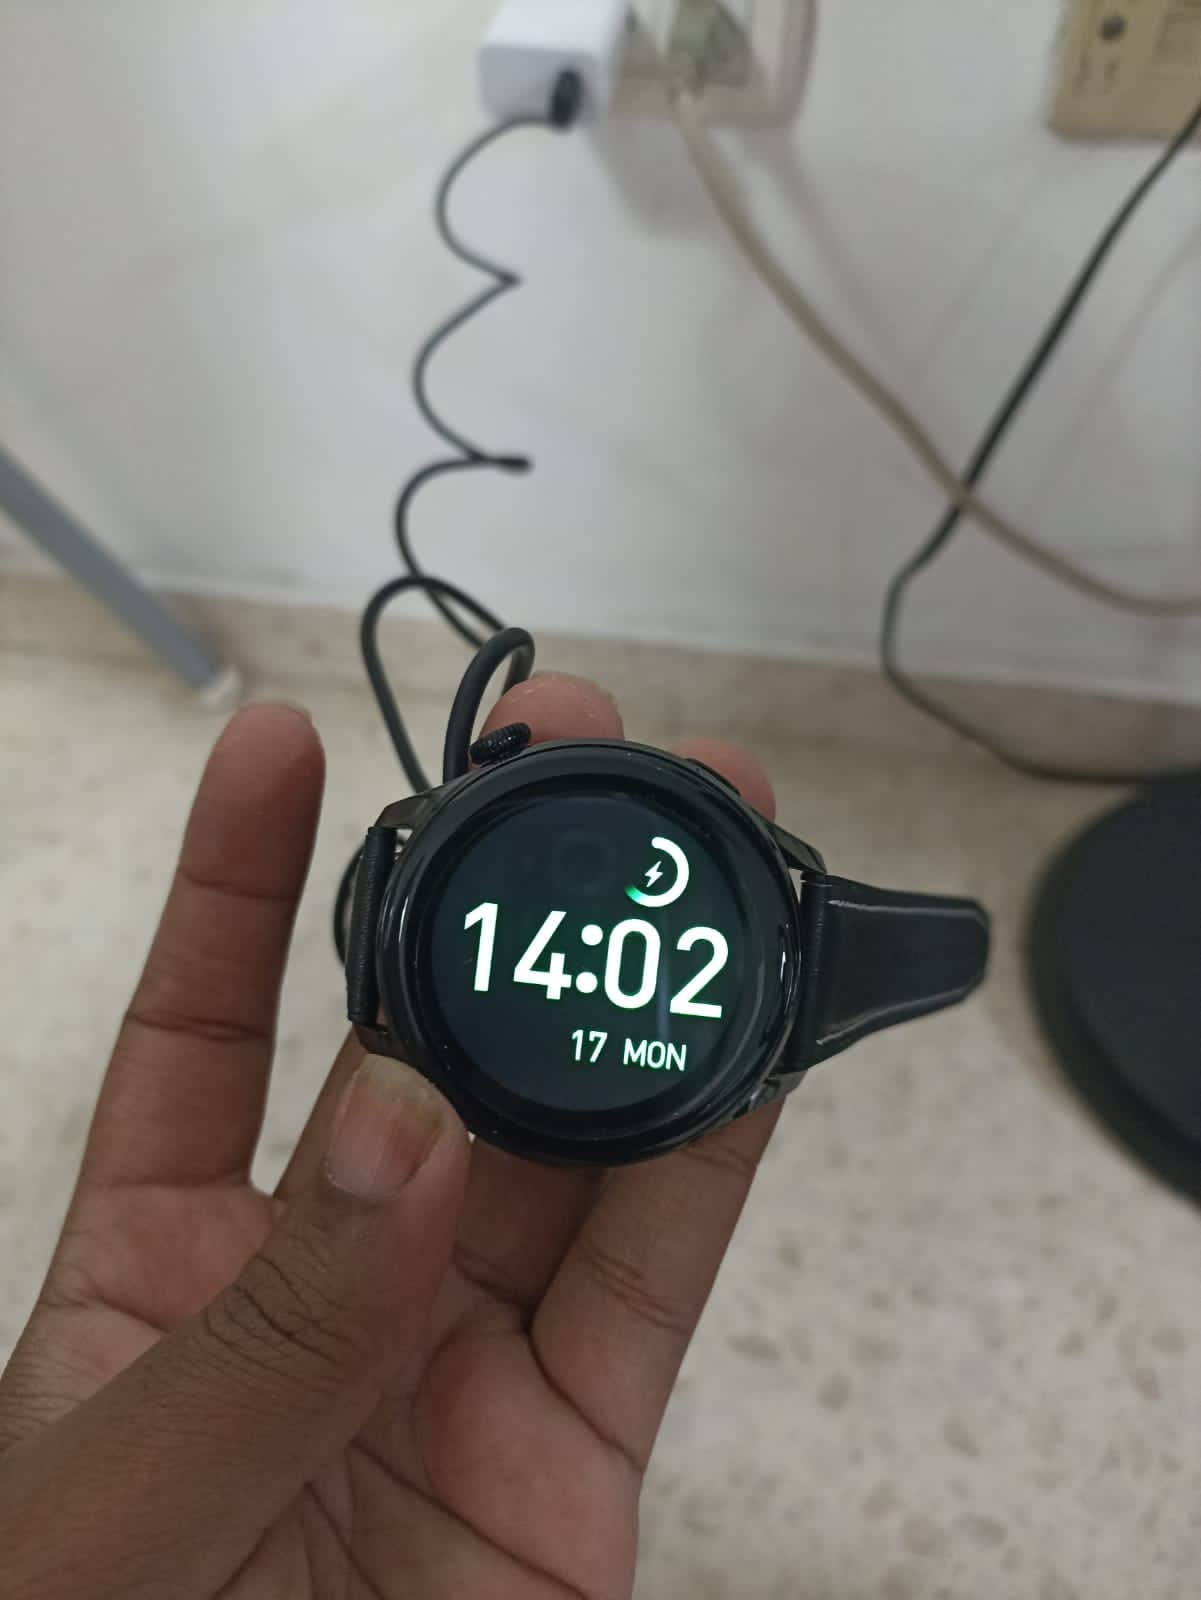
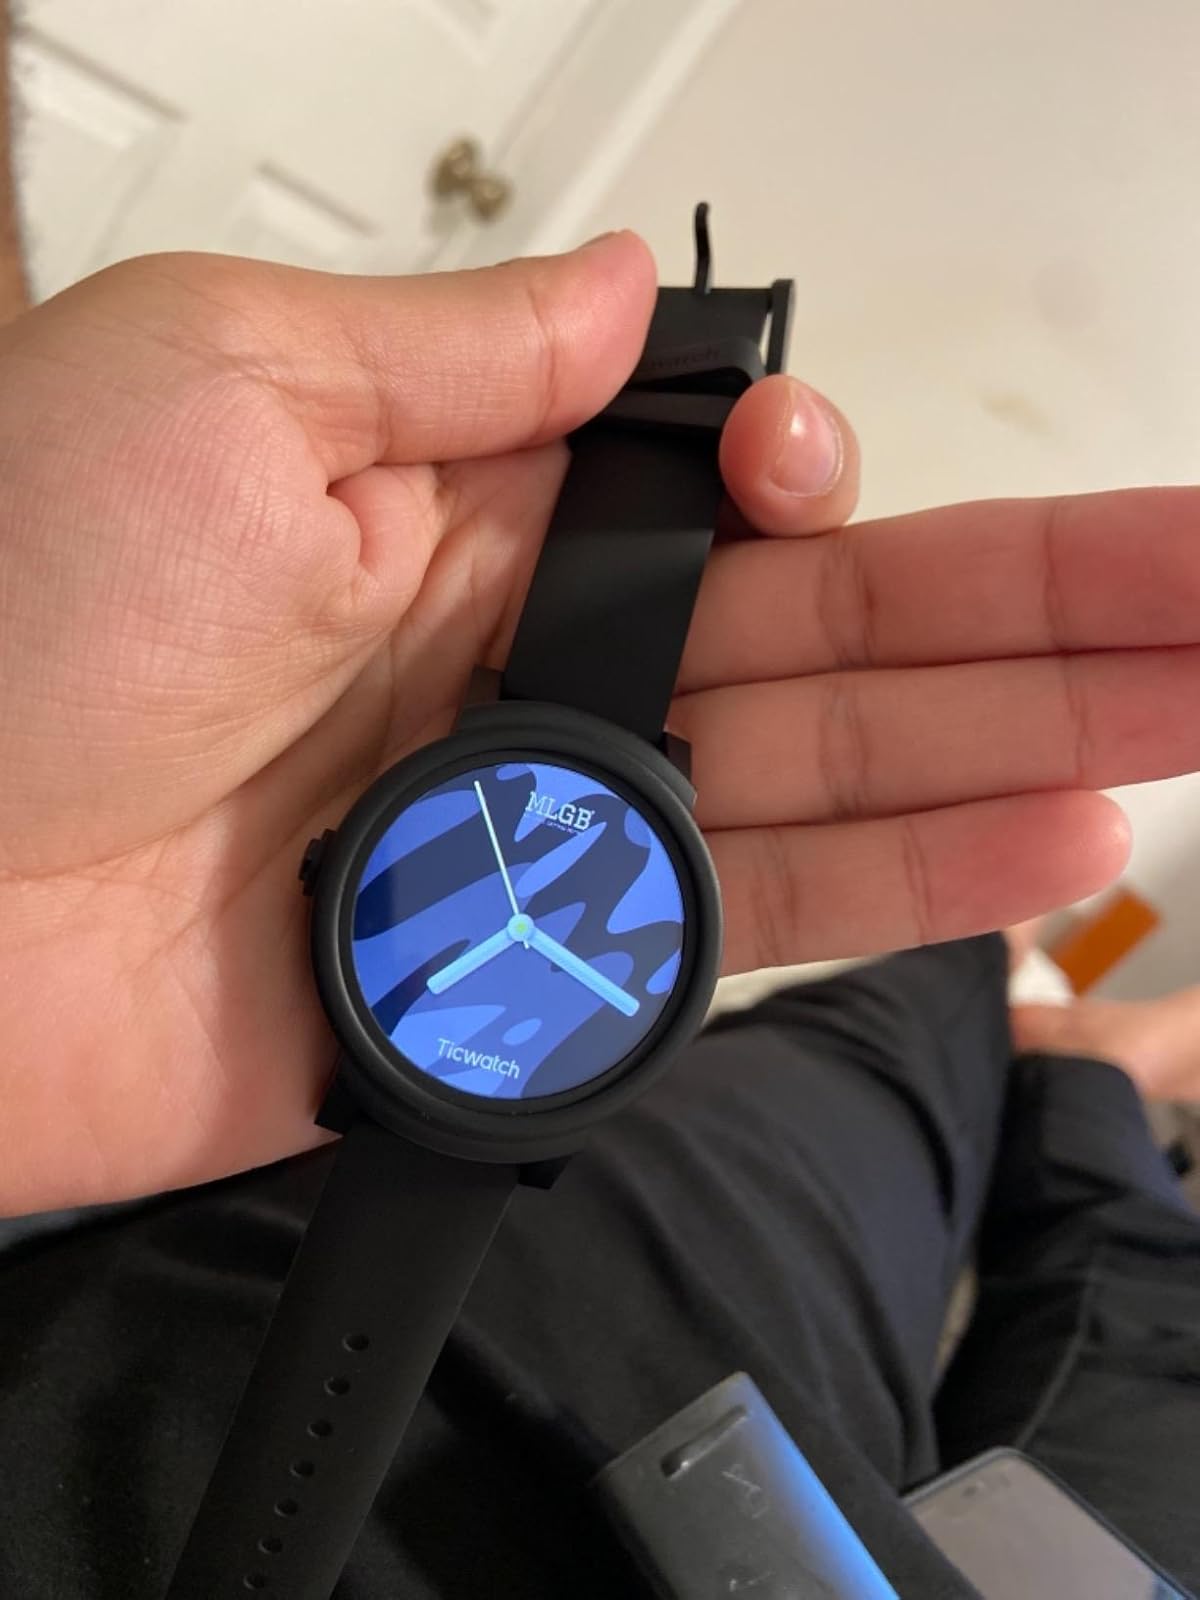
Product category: smartwatch
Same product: no